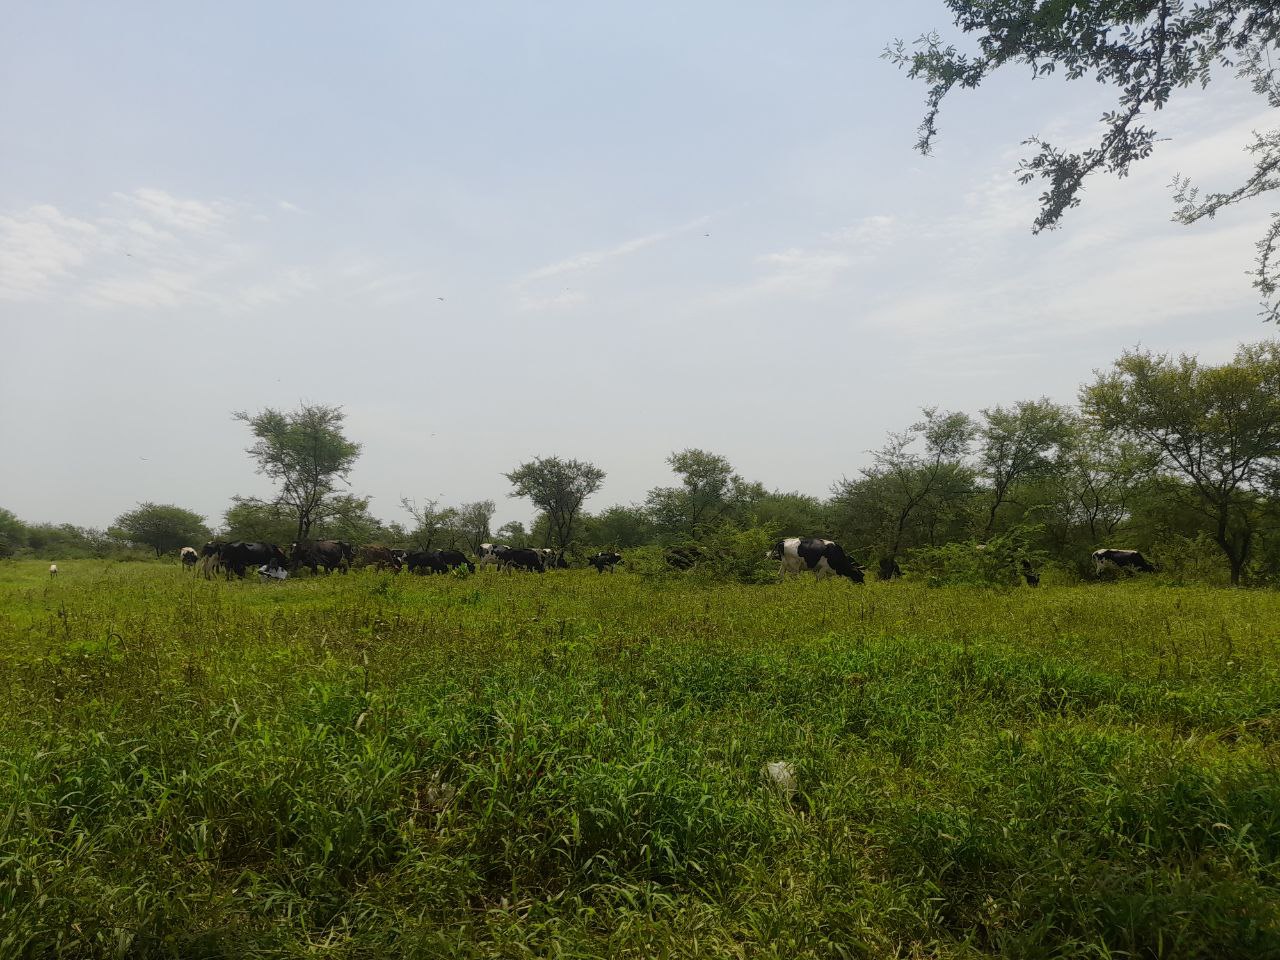
الوصف بالفصحى: أبقار ترعى في مرعى
الوصف بالعامية السودانية: بقر بيرعى في مرعى
التصنيف: Agriculture & Livestock